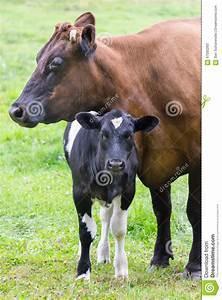
cow